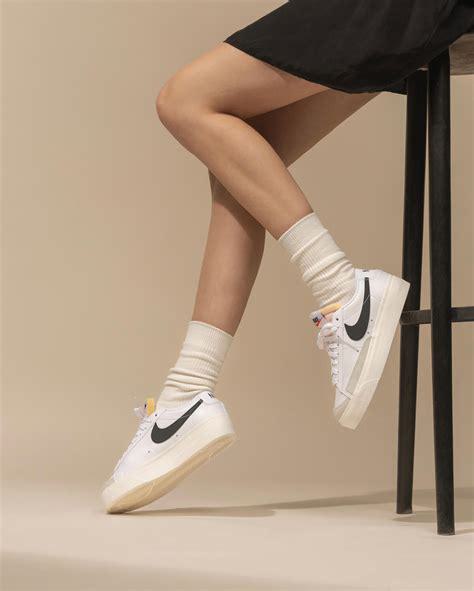
Brand: Nike
Model: Blazer Platform